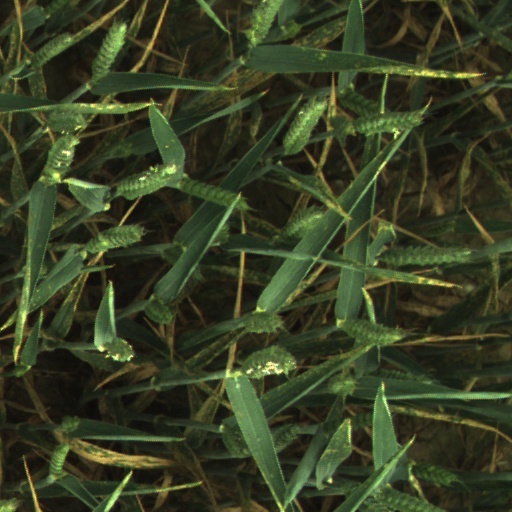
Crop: wheat